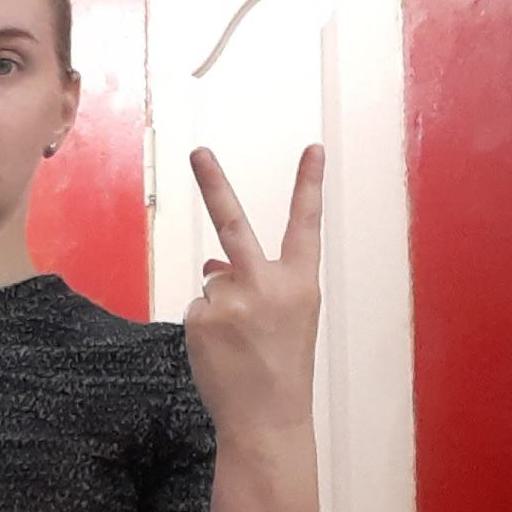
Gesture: peace_inverted